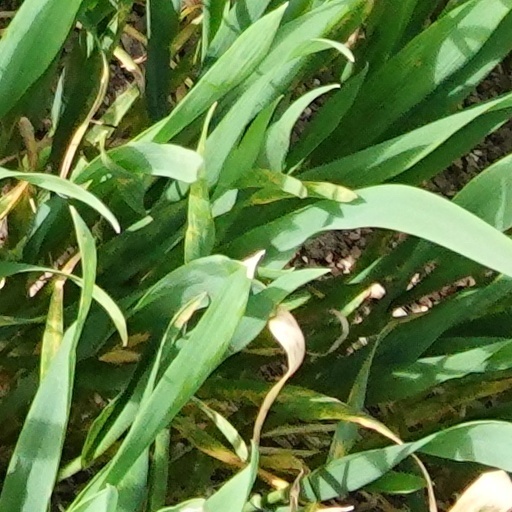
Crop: wheat